Lunar Roving Vehicle

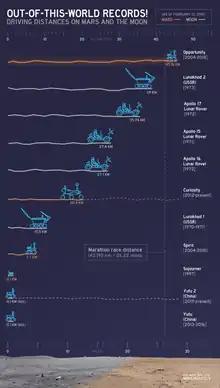
Comparison of distances driven by various wheeled vehicles on the surface of the Moon and Mars

With pressure from Congress to hold down Apollo costs, Saturn V production was reduced, allowing only a single launch per mission. Any roving vehicle would have to fit on the same lunar module as the astronauts. In November 1964, two-rocket models were put on indefinite hold, but Bendix and Boeing were given study contracts for small rovers. The name of the lunar excursion module was changed to simply the lunar module, indicating that the capability for powered "excursions" away from a lunar-lander base did not yet exist. There could be no mobile lab—the astronauts would work out of the LM. Marshall also continued to examine uncrewed robotic rovers that could be controlled from the Earth.